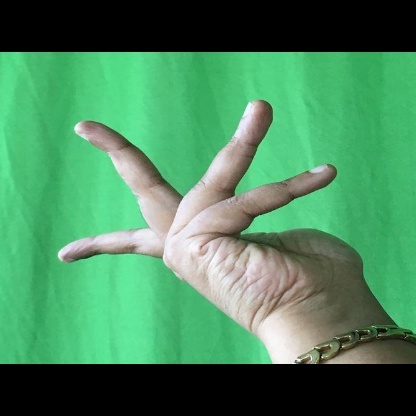
Mudra: Alapadmam